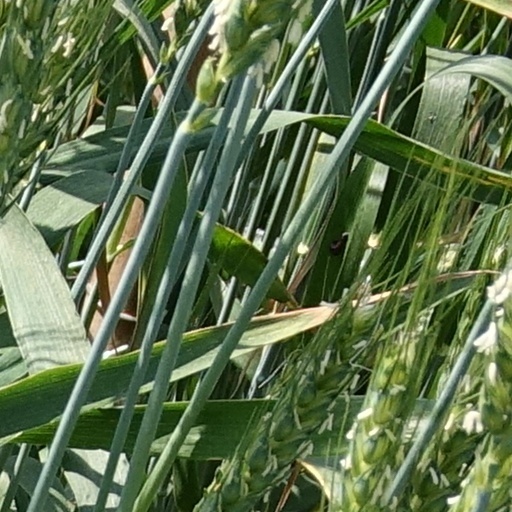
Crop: wheat